Martian dichotomy

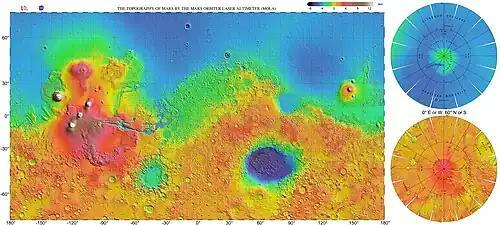

The Martian dichotomy, is a geomorphical feature of Mars, characterized by the contrast between the Southern and the Northern hemispheres. The two hemispheres' geography differ in elevation by 1 to 3 km. The average thickness of the Martian crust is 45 km, with 32 km in the northern lowlands region, and 58 km in the southern highlands.